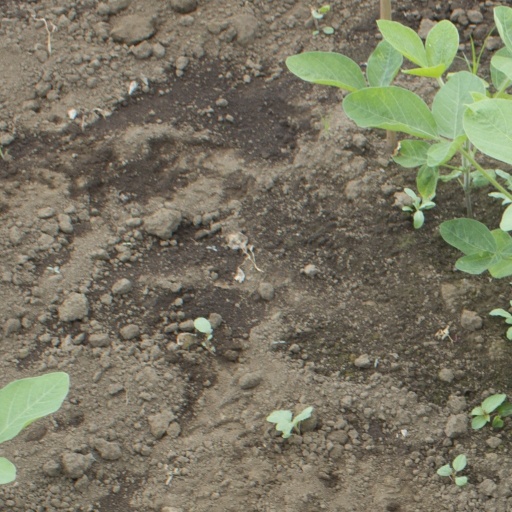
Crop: soybean